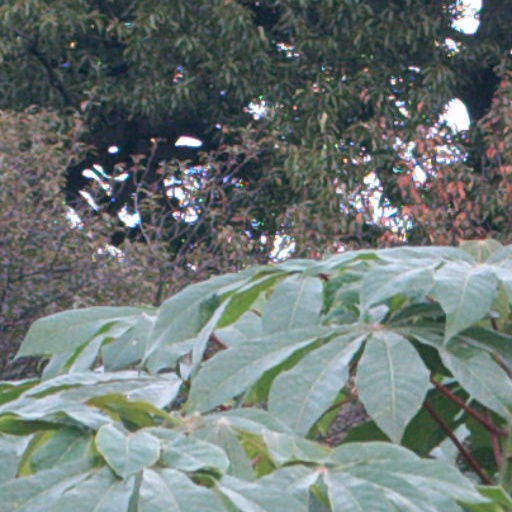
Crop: cassava